Belisarius

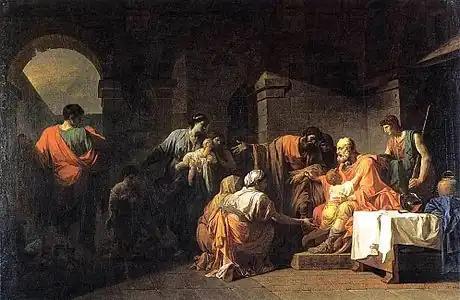
The outcast Belisarius receiving hospitality from a peasant by Jean-François Pierre Peyron (1779).

After the publication of Jean-François Marmontel's novel "Bélisaire" (1767), this account became a popular subject for progressive painters and their patrons in the later 18th century, who saw parallels between the actions of Justinian and the repression imposed by contemporary rulers. For such subtexts, Marmontel's novel received a public censure by Louis Legrand of the Sorbonne, which contemporary theologians regarded as a model exposition of theological knowledge and clear thinking.